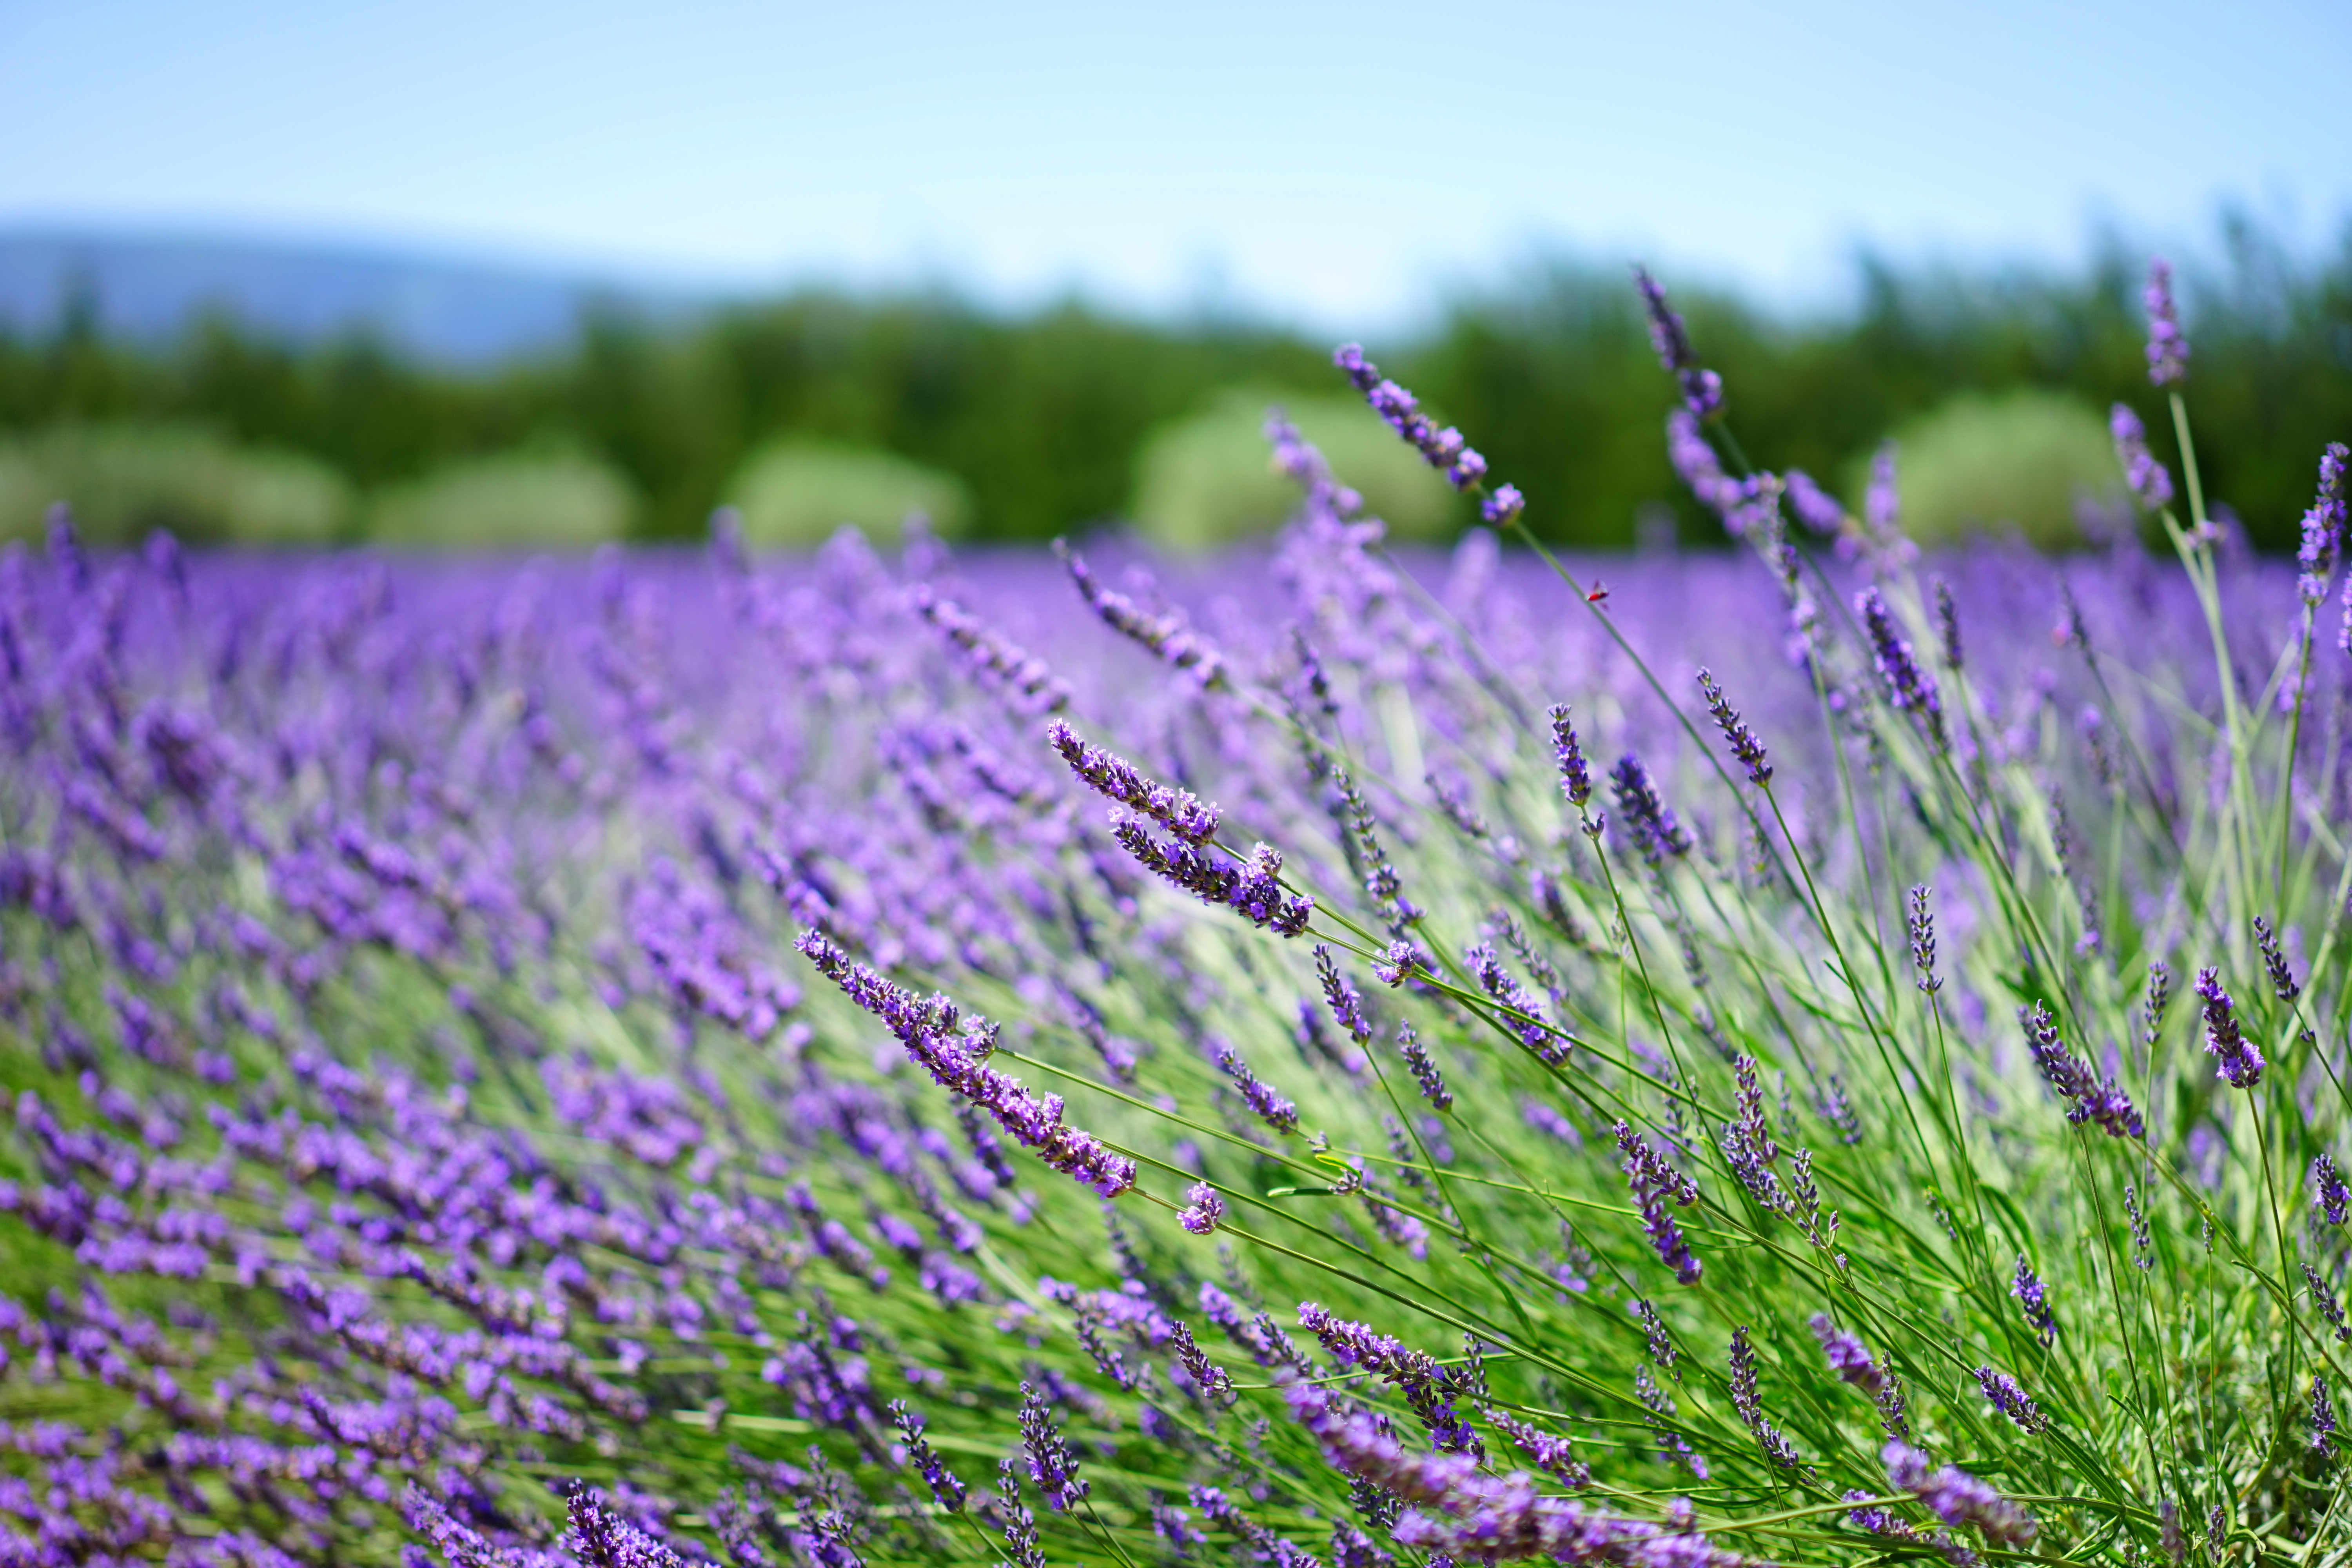
nature, grass, plant, field, meadow, prairie, flower, purple, summer, aroma, green, herb, crop, botany, blue, agriculture, garden, flora, lavender, wildflower, flowers, wild plant, french, bed, grassland, petals, decorative, violet, lavender field, provence, fragrant, herbs, flower meadow, fragrance, aromatic, medicinal plant, macro photography, inflorescence, summer flowers, garden flowers, cottage garden, flowering plant, lamiaceae, lavender flowers, dunkellia, lavender cultivation, wildblue, true lavender, narrow leaf lavender, lavandula angustifolia, lavandula officinalis, lavandula vera, scented plant, homeopathy, lavender meadow, lavendula, grass family, land plant, english lavender, french lavender